Spud Webb

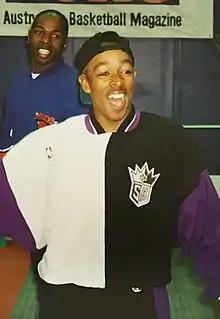
Webb at an Australian basketball exhibition in 1994

Anthony Jerome "Spud" Webb (born July 13, 1963) is an American former professional basketball player. A point guard, Webb played college basketball at Midland College and at North Carolina State University. He then played for four teams in the National Basketball Association (NBA) in a professional career that spanned from 1985 to 1998. Webb also played professional basketball in the United States Basketball League, in the Continental Basketball Association, and in Italy.